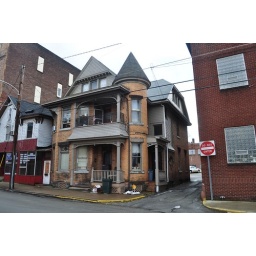
An odd tower house in downtown Connellsville, PA.